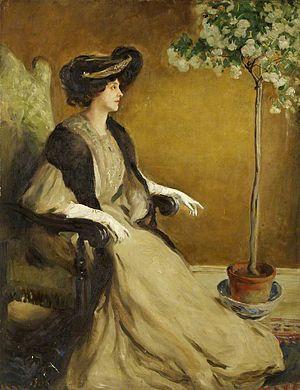
Mrs Patrick Campbell, née Beatrice Stella Tanner, est une comédienne britannique née le 9 février 1865 à Londres et morte le 9 avril 1940 à Pau.